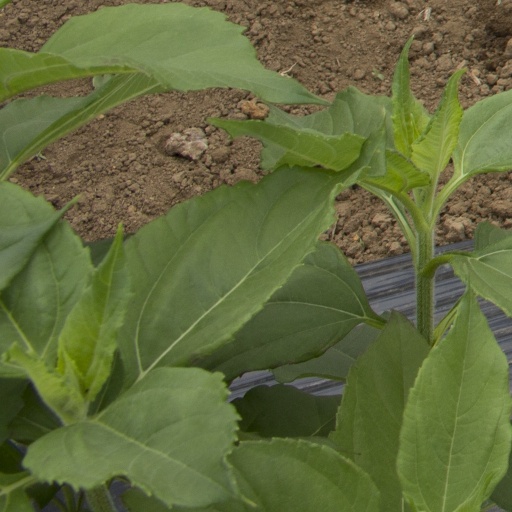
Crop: Jerusalem artichoke